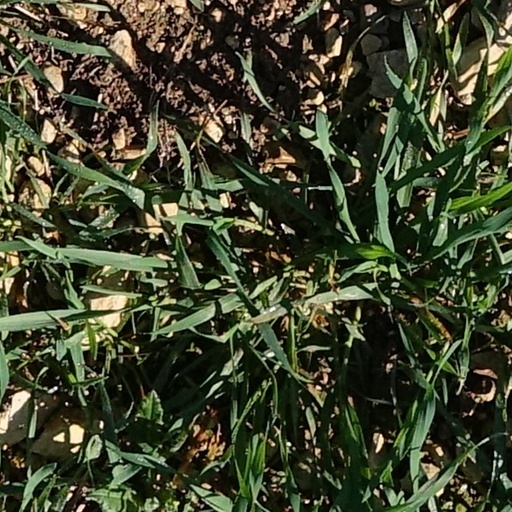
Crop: wheat